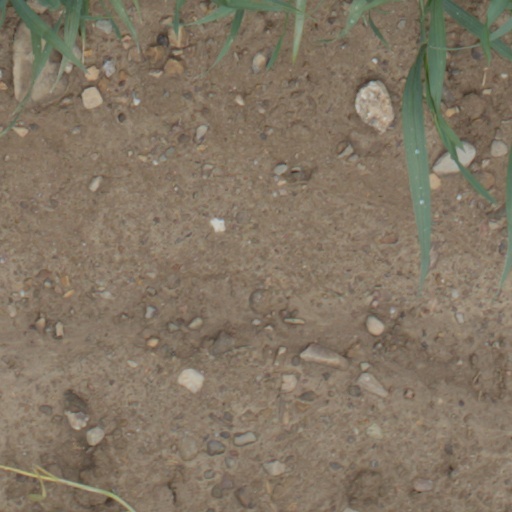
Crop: wheat